Polystyrene

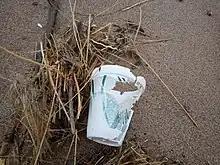
Discarded polystyrene cup on the shore of Lake Michigan

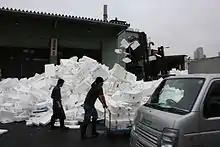
Expanded polystyrene waste in Japan

Expanded polystyrene (EPS), commonly called "styrofoam", is a rigid and tough, closed-cell foam with a normal density range of 11 to 32 kg/m. It is usually white and made of pre-expanded polystyrene beads. The manufacturing process for EPS conventionally begins with the creation of small polystyrene beads. Styrene monomers (and potentially other additives) are suspended in water, where they undergo free-radical polymerization. The polystyrene beads formed by this mechanism may have an average diameter of around 200 μm. The beads are then permeated with a "blowing agent", a material that enables the beads to be expanded. Pentane is commonly used as the blowing agent. The beads are added to a continuously agitated reactor with the blowing agent, among other additives, and the blowing agent seeps into pores within each bead. The beads are then expanded using steam.